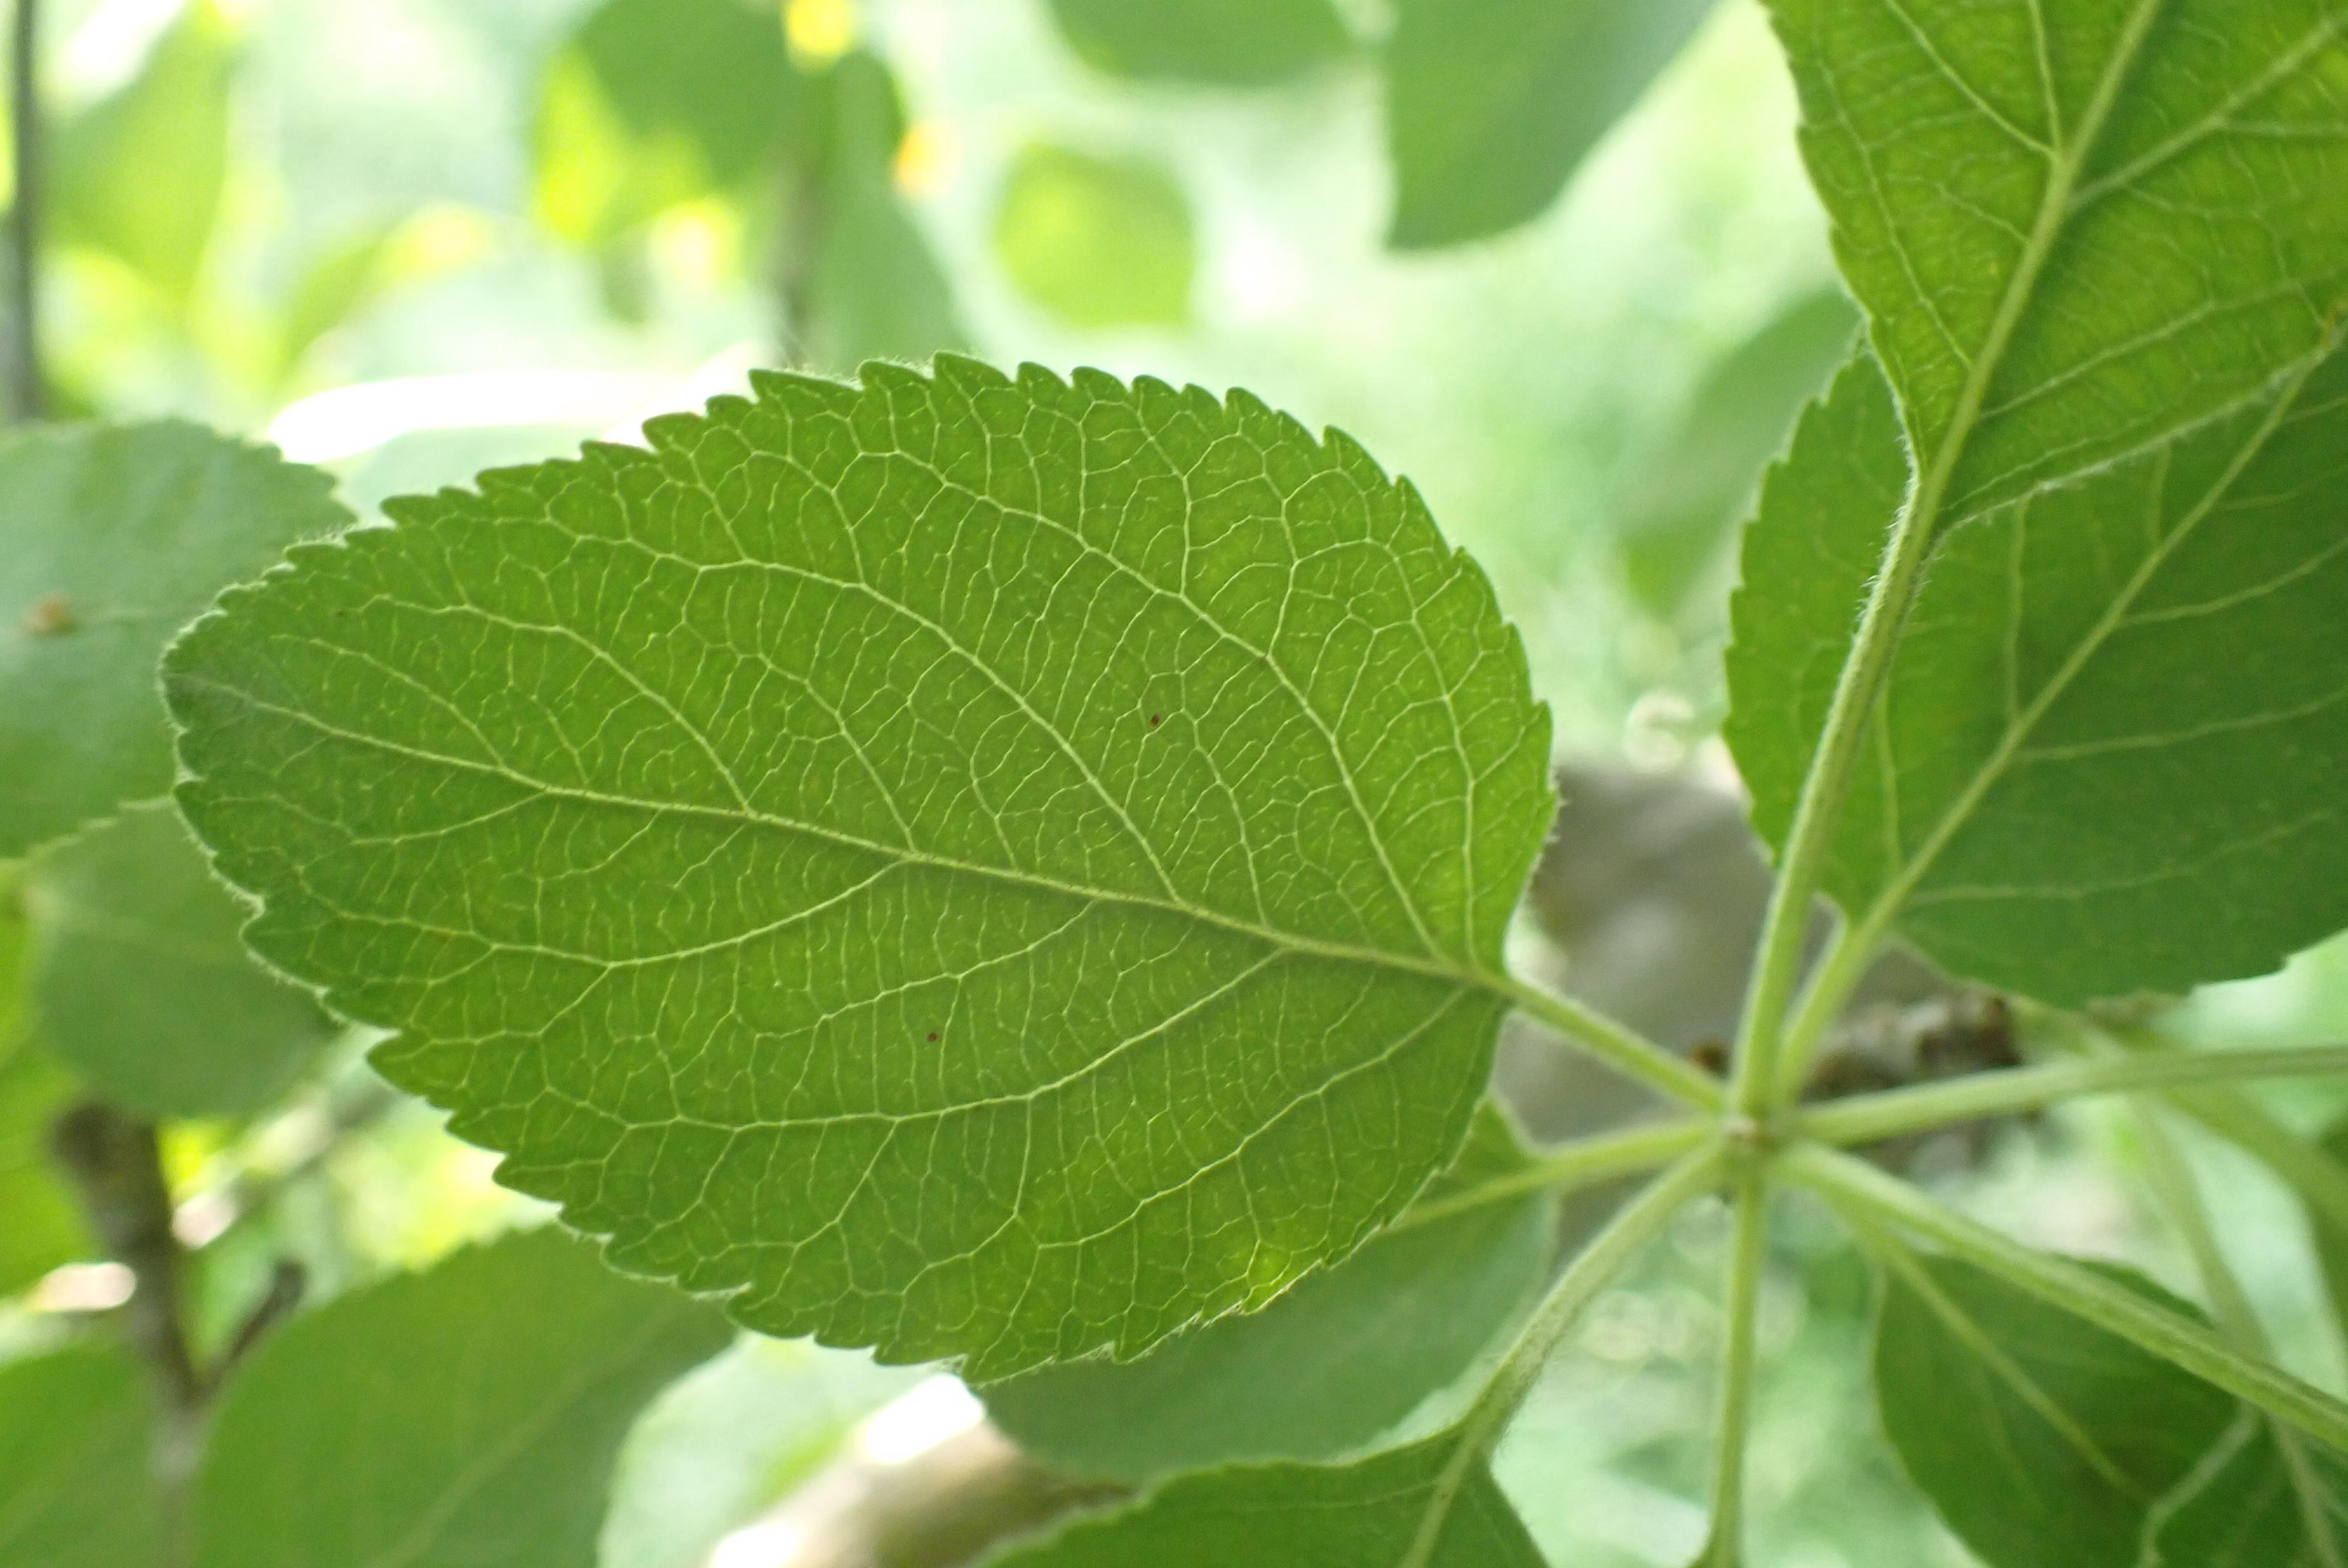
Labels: healthy